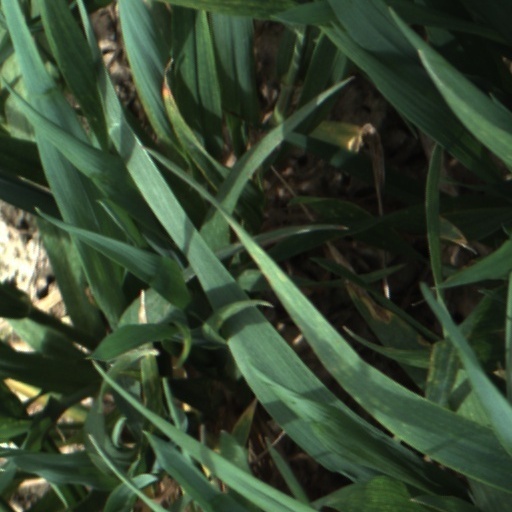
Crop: wheat